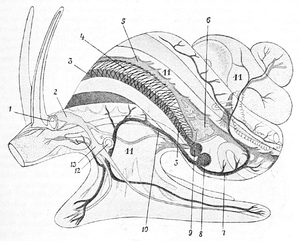
Les gastéropodes sont une classe de mollusques caractérisés par la torsion de leur masse viscérale. Ils présentent une très grande diversité de formes mais peuvent se reconnaitre généralement par leur coquille dorsale torsadée et univalve caractéristique lorsqu’elle est présente.
La paludine commune est une espèce d'escargots d'eau douce de la famille des Viviparidae. Sa coquille, d'assez grande taille est épaisse et formée de 4 à 5 tours de spires chez l'adulte. La coquille est plus grande que celle de V. viviparus.